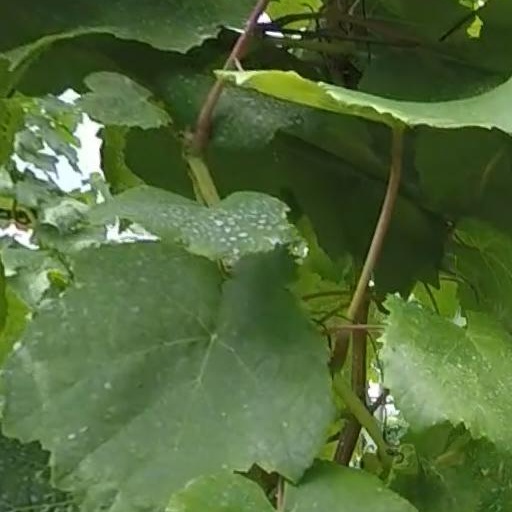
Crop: grape